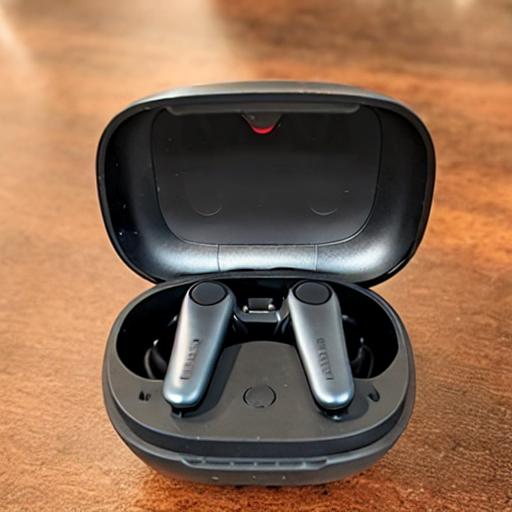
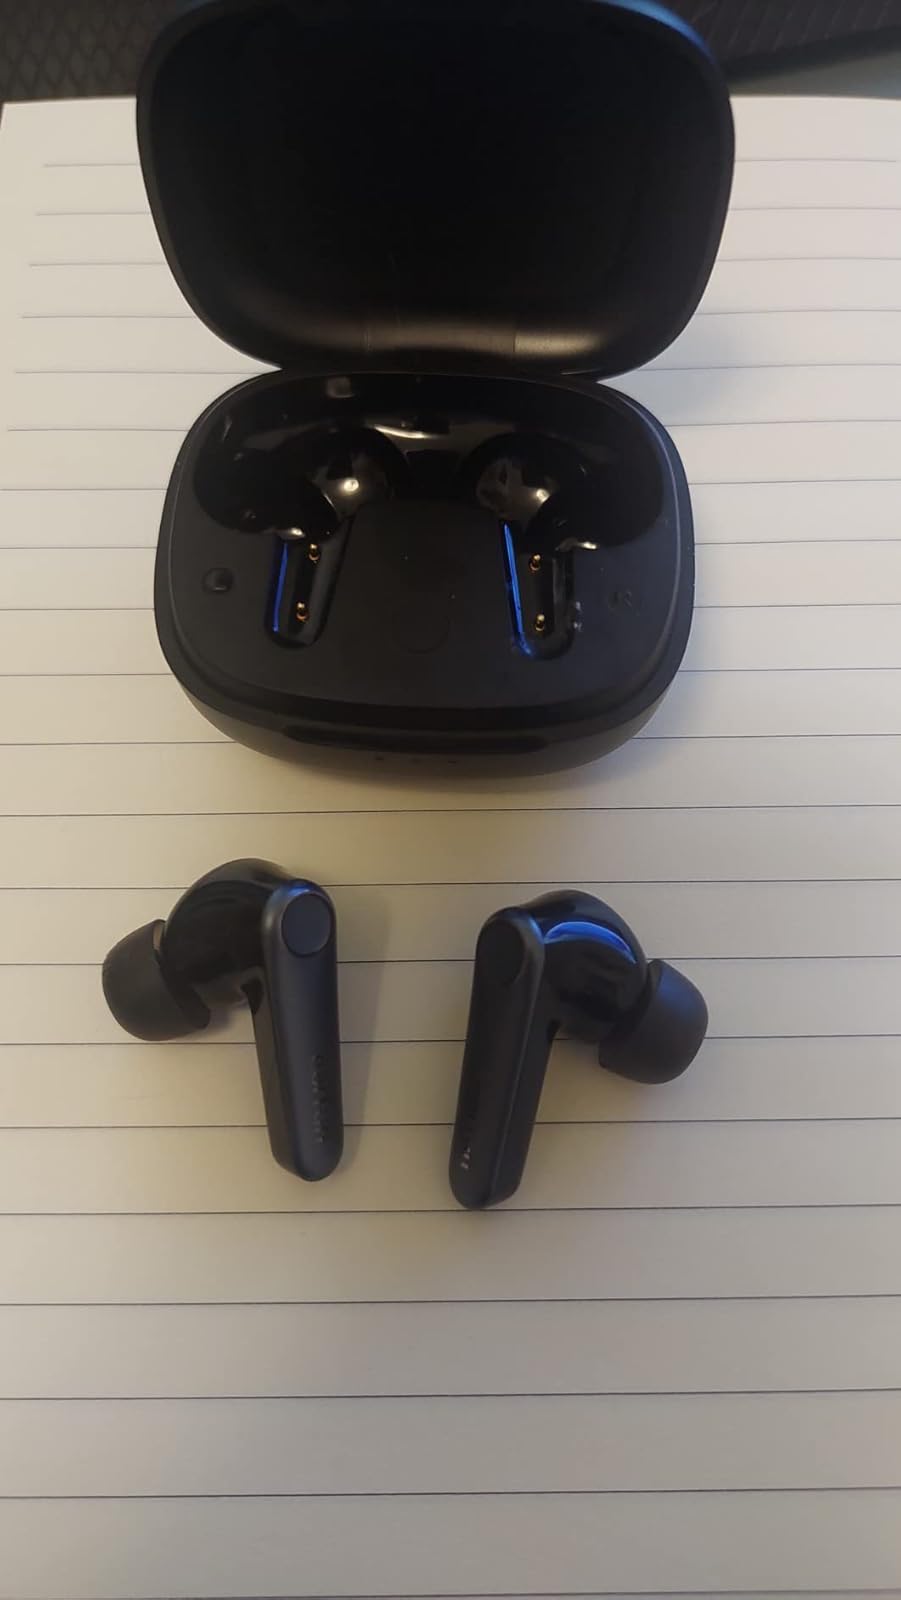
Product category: earbuds
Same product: no